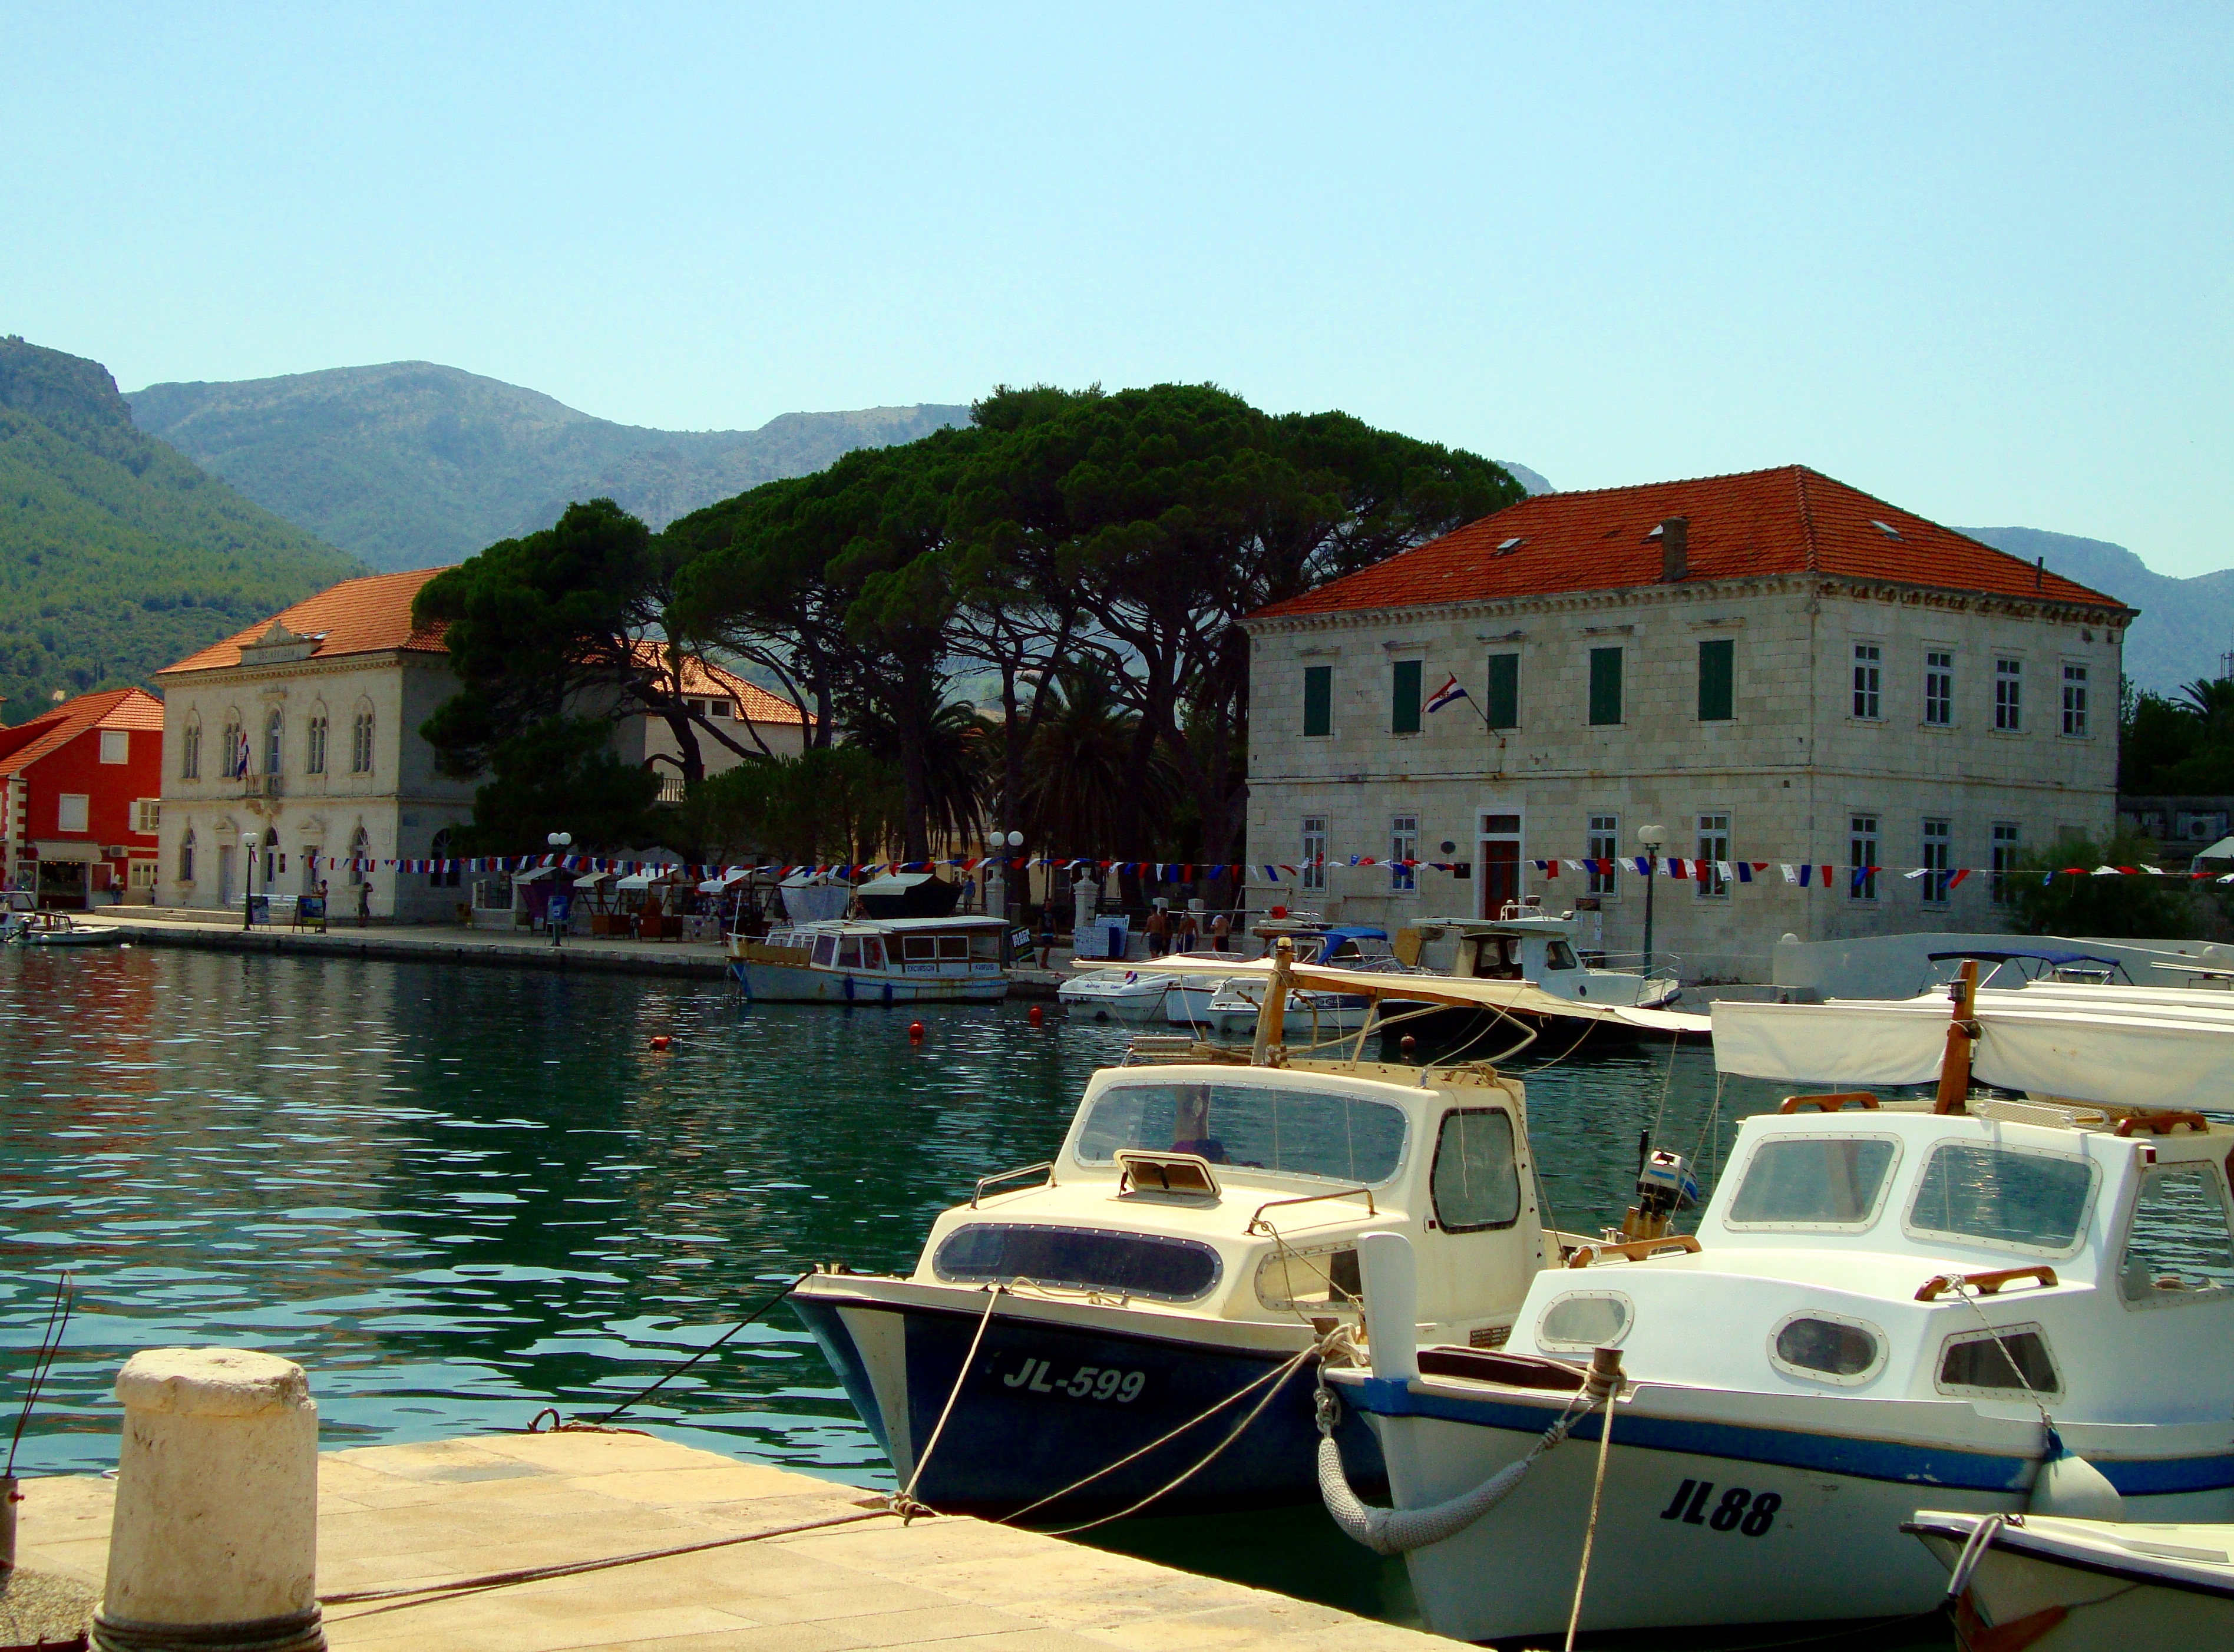
sea, coast, dock, boat, town, river, summer, vacation, seaside, vehicle, bay, harbour, marina, port, tourism, waterway, croatia, holidays, mountains, riverside, hvar, jelsa